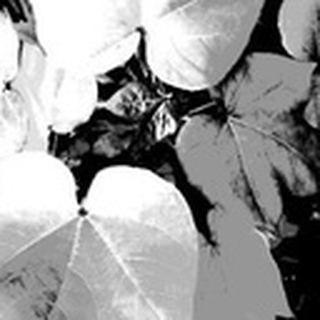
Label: healthy_cotton